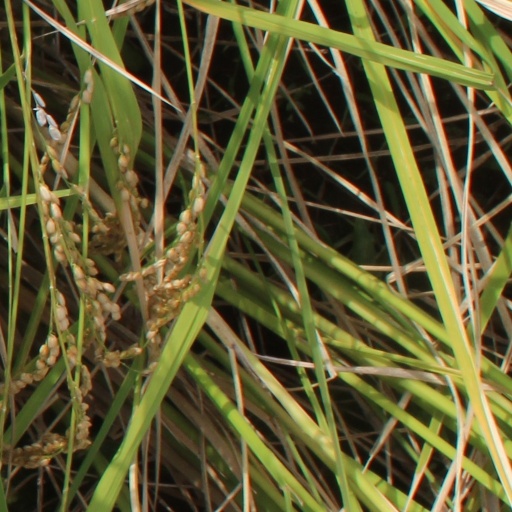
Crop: rice